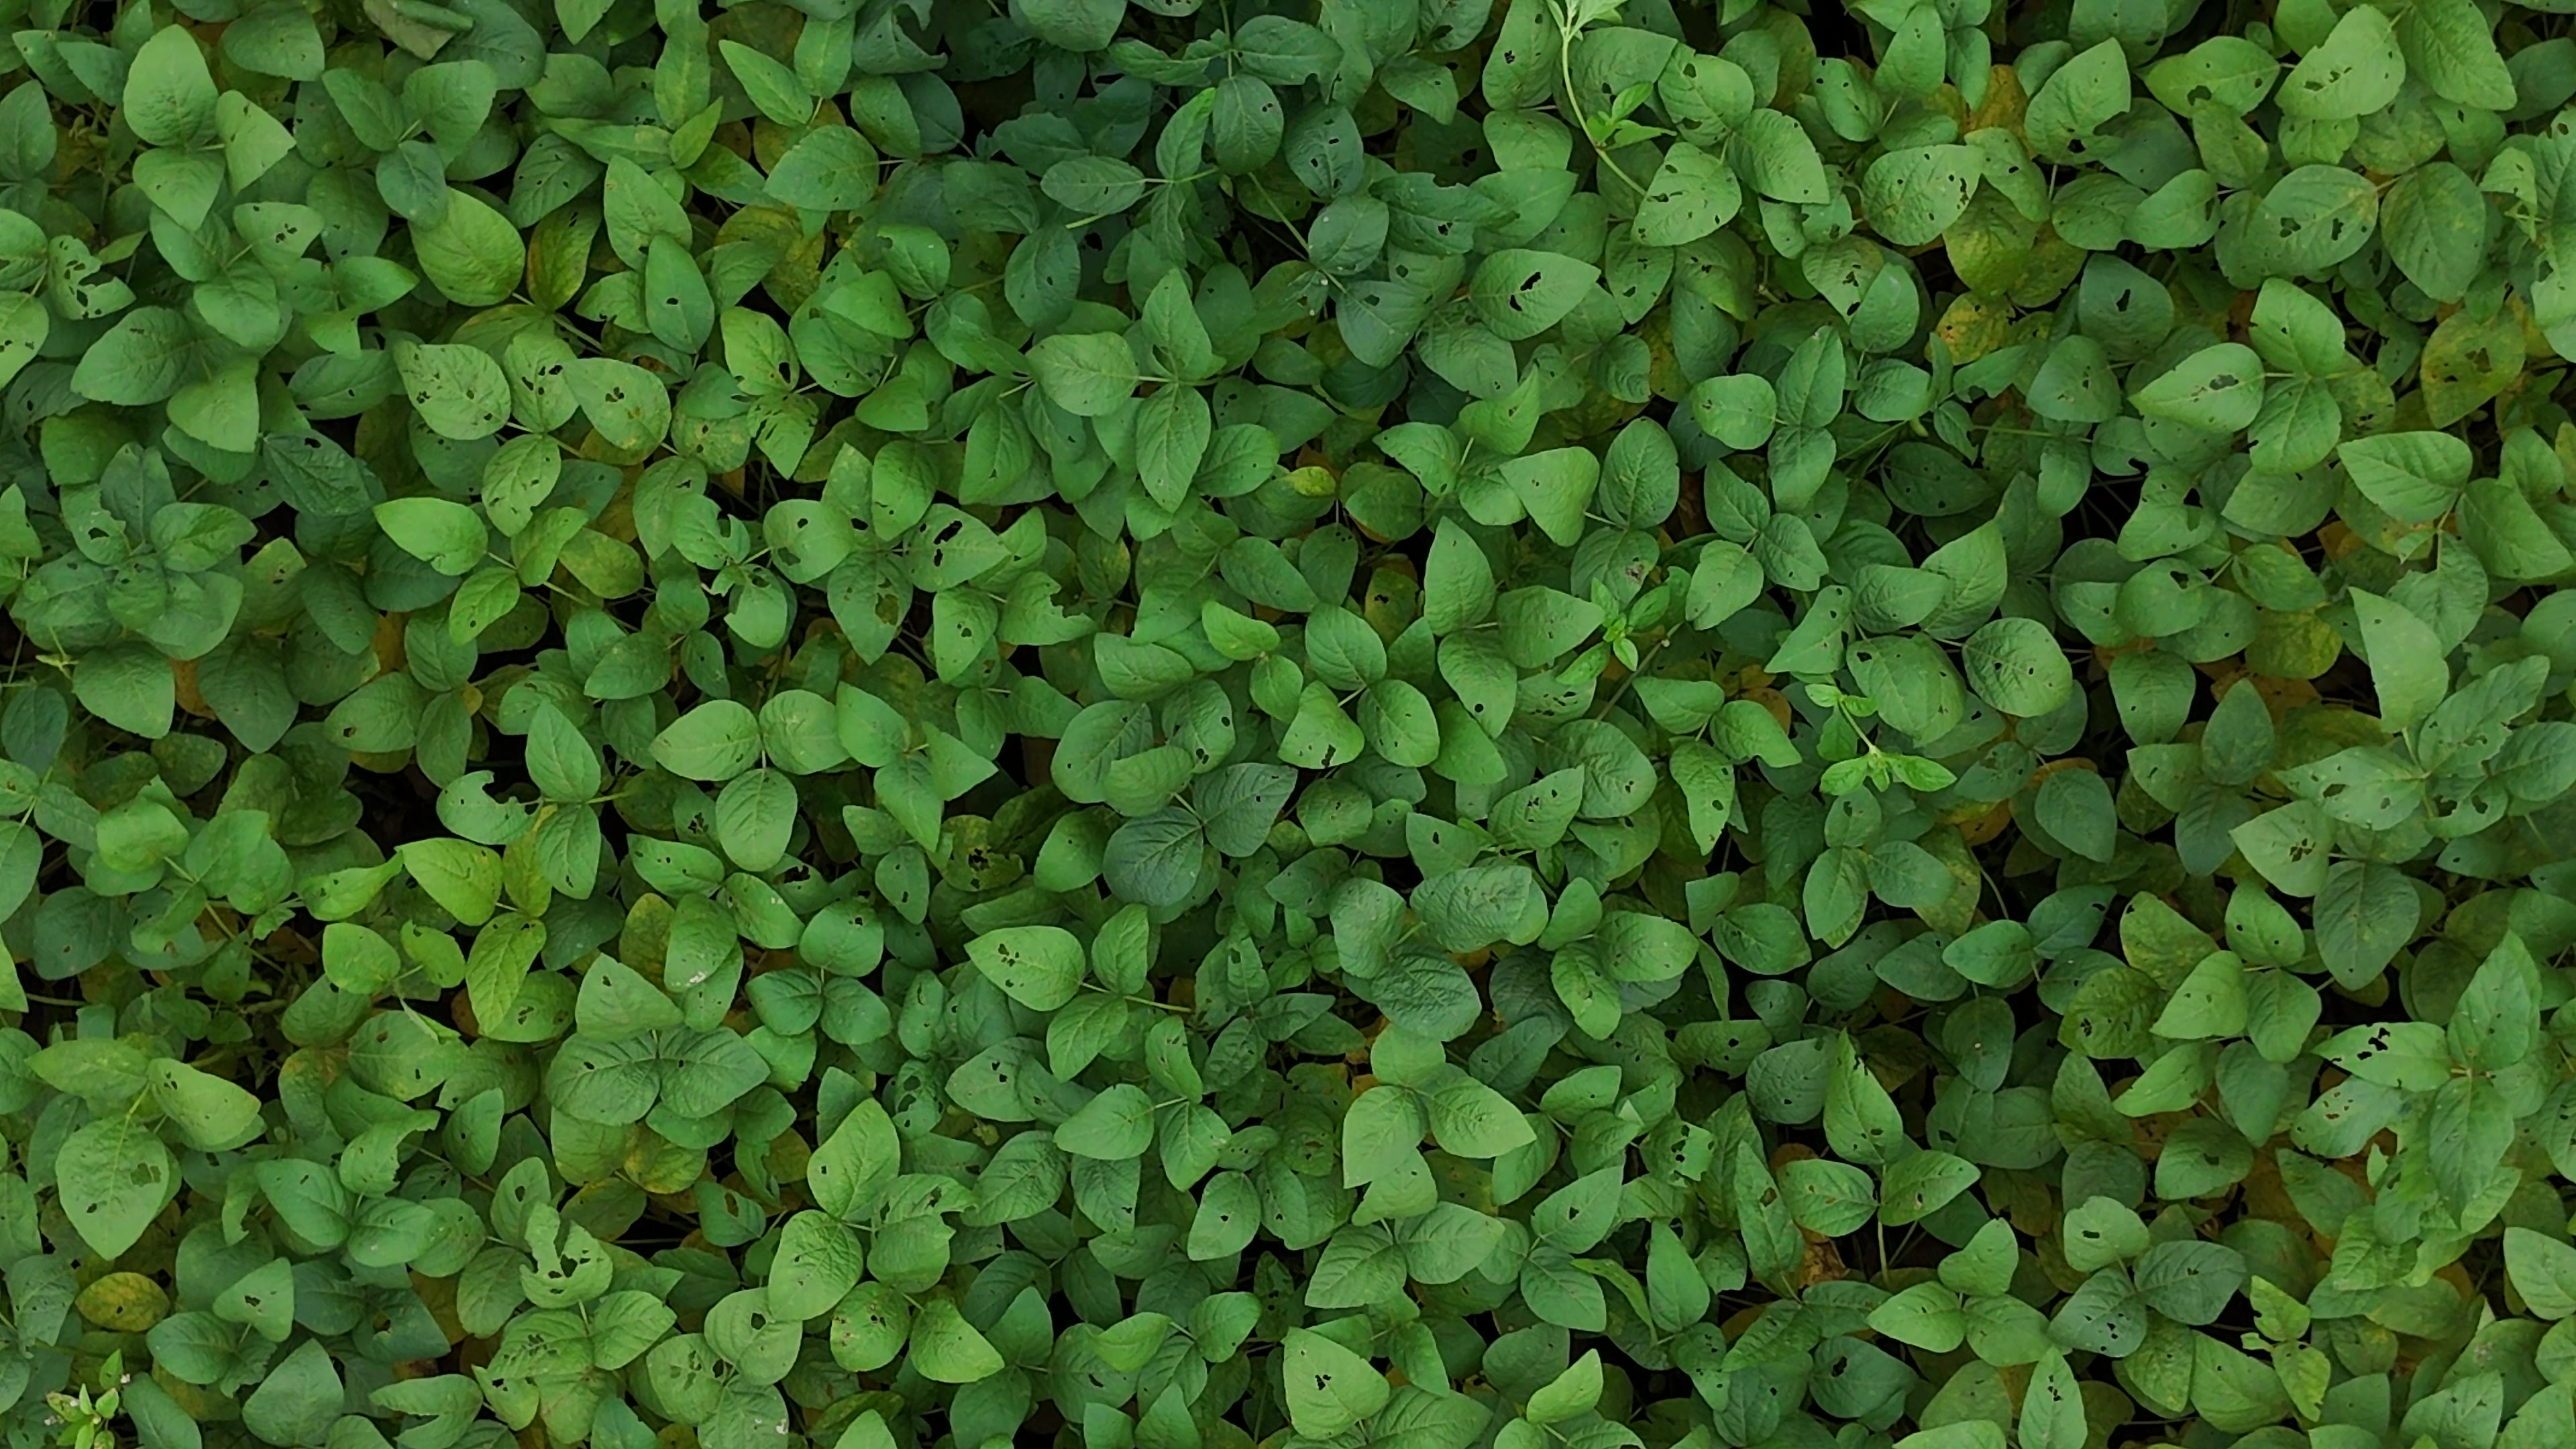
Label: Mosaic